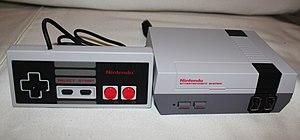
La NES Mini, ou NES Classic Mini et NES Mini Classic est une console dédiée qui émule la NES. C'est une version modernisée et plus compacte de la console de jeux vidéo sortie dans les années 1980, commercialisée à partir de novembre 2016, comportant trente jeux pré-installés et ne disposant pas de la capacité à accueillir des cartouches de jeux.